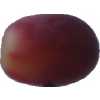
Label: pink_grape